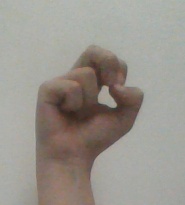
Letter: gaaf